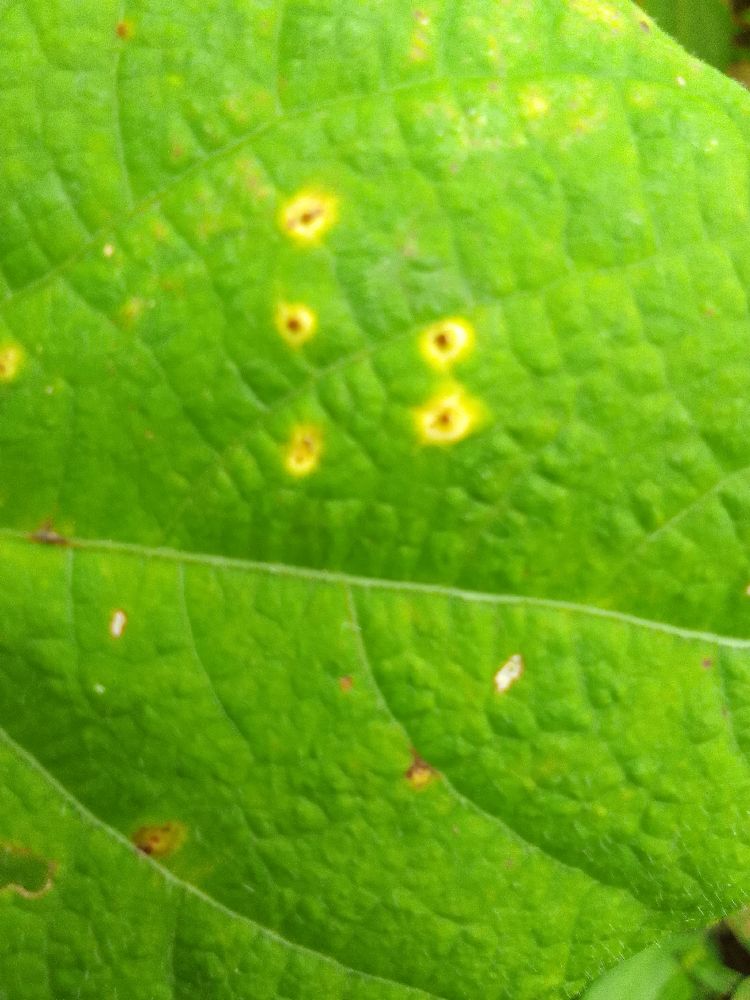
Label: rust